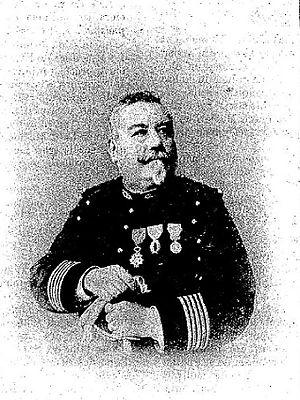
Portrait de Philippe Thomas
Philippe Thomas, de son nom complet Philippe Étienne Thomas, né le 4 mai 1843 à Duerne dans le Rhône et décédé le 12 février 1910 à Moulins dans l'Allier, est un géologue amateur français.